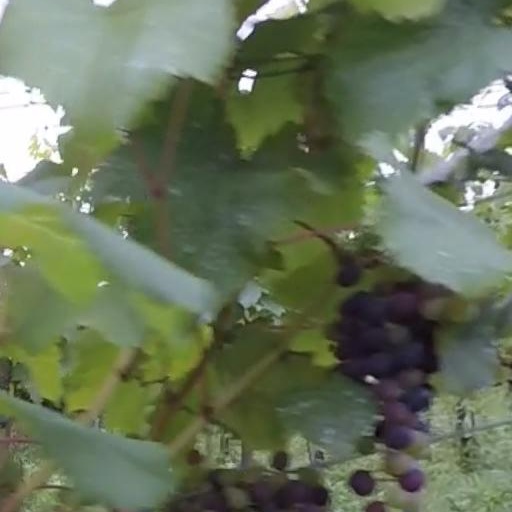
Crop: grape